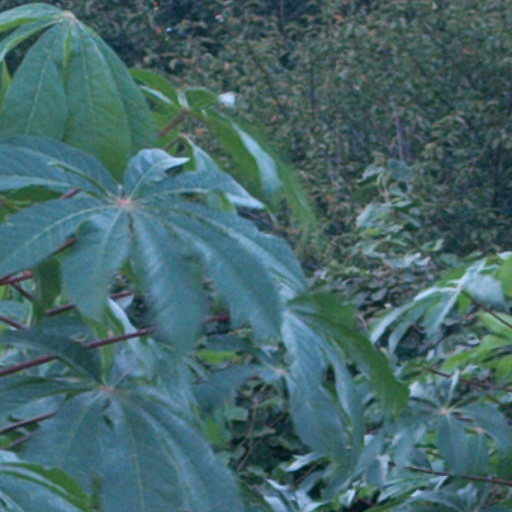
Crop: cassava